Stan Meads

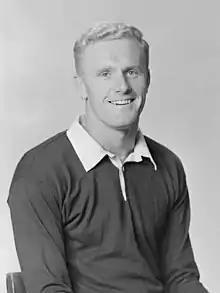
Meads,

Stanley Thomas Meads (born 12 July 1938) is a New Zealand former rugby union player and brother of Colin Meads. He played as a lock, number eight and flanker, and scored four tries for New Zealand in 30 games (15 tests). He played for King Country between 1957 and 1966, when he abruptly announced his retirement to concentrate on his sheep farm near Te Kūiti.